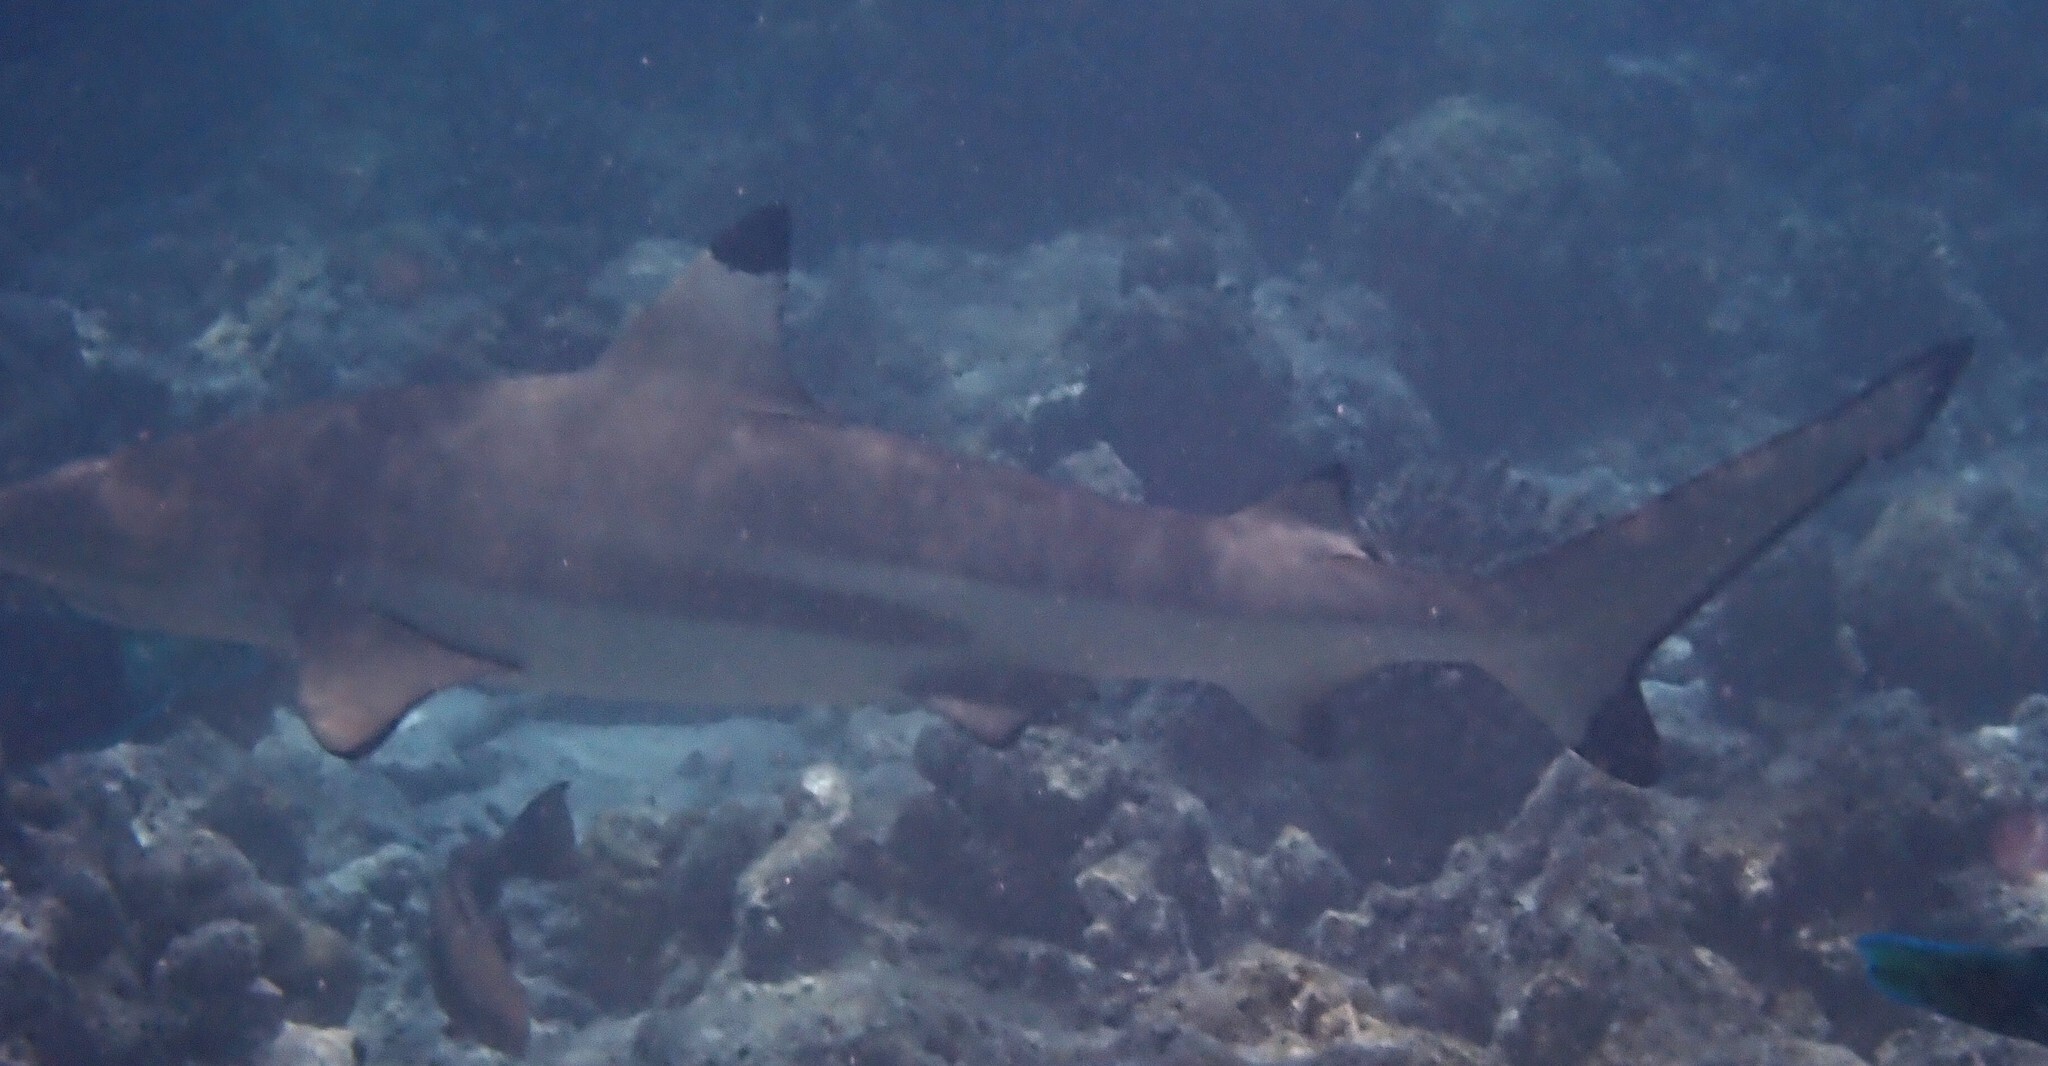
Carcharhinus melanopterus (Blacktip Reef Shark)